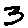
Label: 3